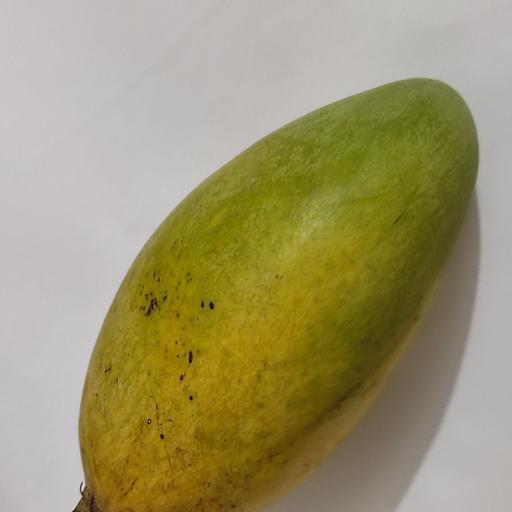
Crop type: Mango_Amrapali